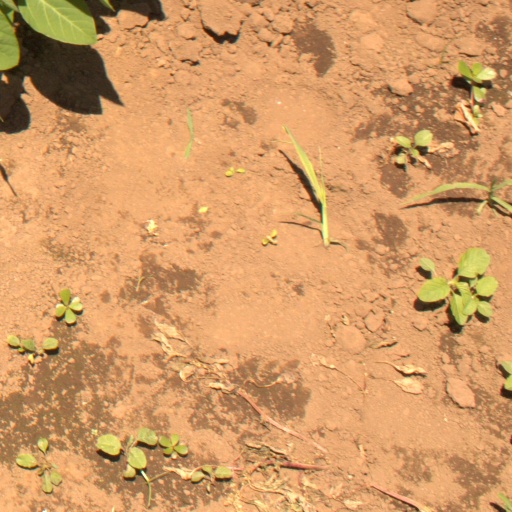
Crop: soybean